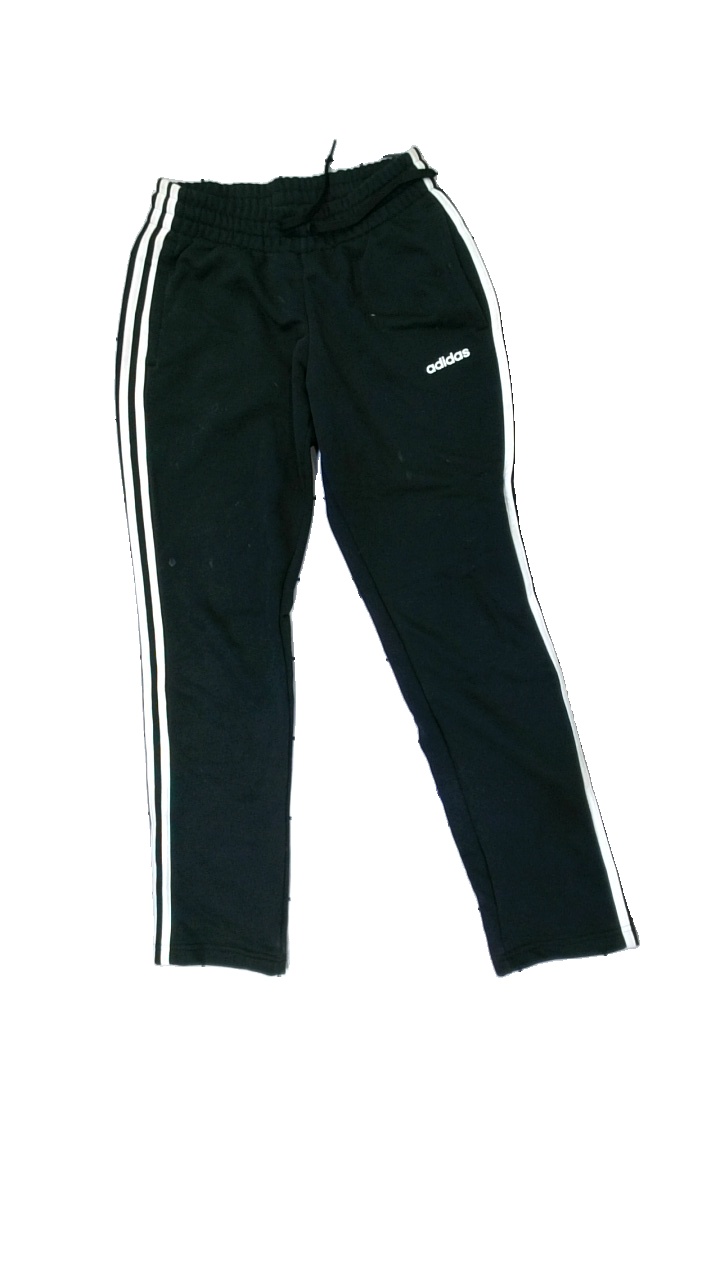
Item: Trousers (Unisex)
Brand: Adidas
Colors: Black, White
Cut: Regular
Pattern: Logo print
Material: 70% cott 30% poly
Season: All
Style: Sports
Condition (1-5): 3
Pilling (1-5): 3
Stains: Major
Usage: Export
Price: <50